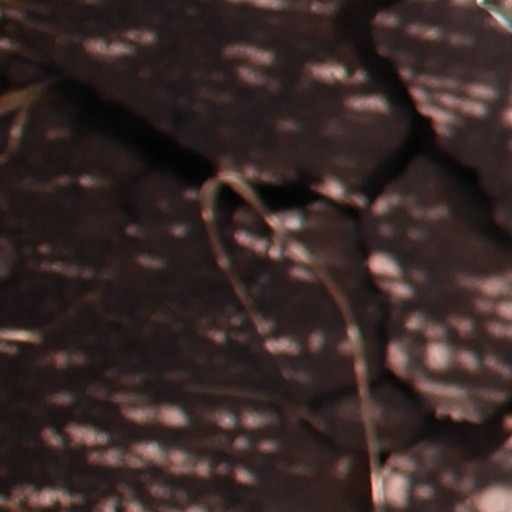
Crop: wheat